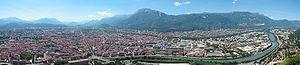
Vue panoramique de Grenoble et des montagnes alentour, département de l'Isère, France.